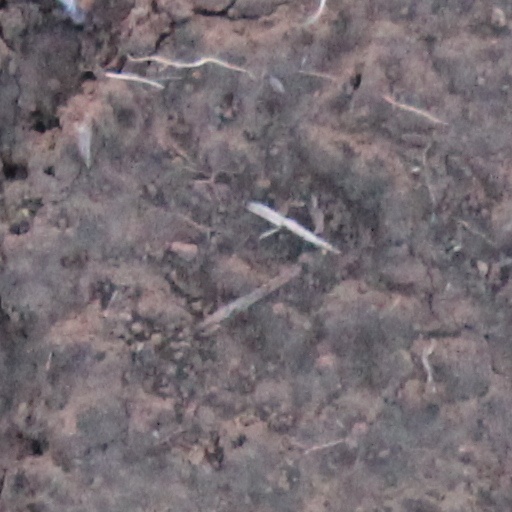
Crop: wheat